Brian Stonehill

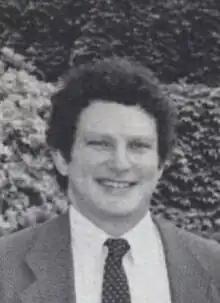
Stonehill in 1992

Brian Stonehill (December 20, 1953August 6, 1997) was an American media studies scholar. He was a professor of English at Pomona College in Claremont, California, where he founded the college's media studies department. He was the author of the book "The Self-Conscious Novel: Artifice in Fiction from Joyce to Pynchon".